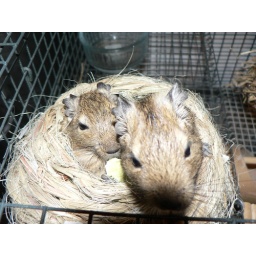
Grape and Olive eating squased peas in bed